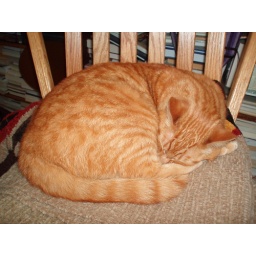
Furry friday: Owen the furry friday beautiful orange cat at aardvark bookstore in san francisco